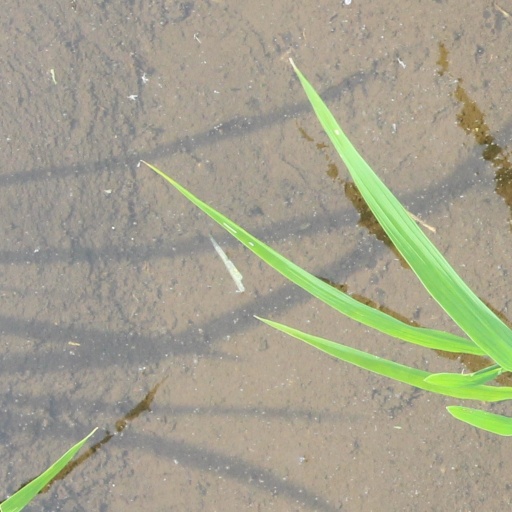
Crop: rice